Lithium-ion battery

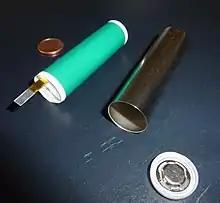
Cylindrical Panasonic 18650 lithium-ion cell before closing

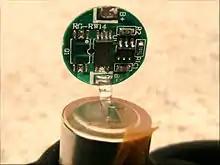
Lithium-ion battery monitoring electronics (over-charge and deep-discharge protection)

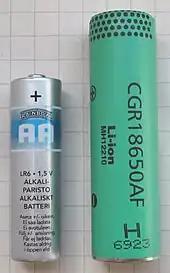
Left: AA alkaline battery. Right: 18650 lithium-ion battery

Generally, the negative electrode of a conventional lithium-ion cell is made from graphite. The positive electrode is typically a metal oxide or phosphate. The electrolyte is a lithium salt in an organic solvent. The negative electrode (which is the anode when the cell is discharging) and the positive electrode (which is the cathode when discharging) are prevented from shorting by a separator. The electrodes are connected to the powered circuit through two pieces of metal called current collectors.